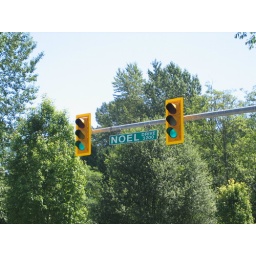
A shot for my brother, a street near Sarah's house